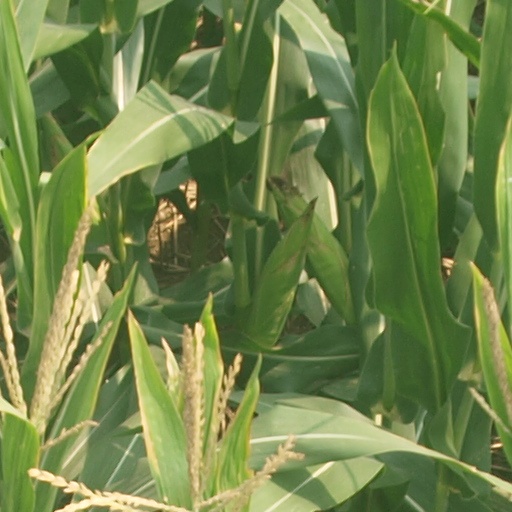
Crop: maize; corn